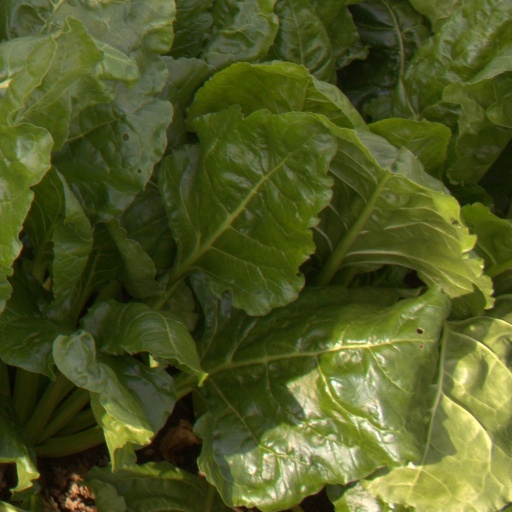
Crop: sugar beet